Tourism in Ladakh

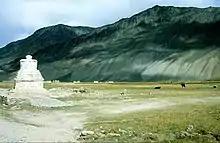
Near Padum, the Doda plain.

There are no open border crossings to the neighbouring Tibet Autonomous Region